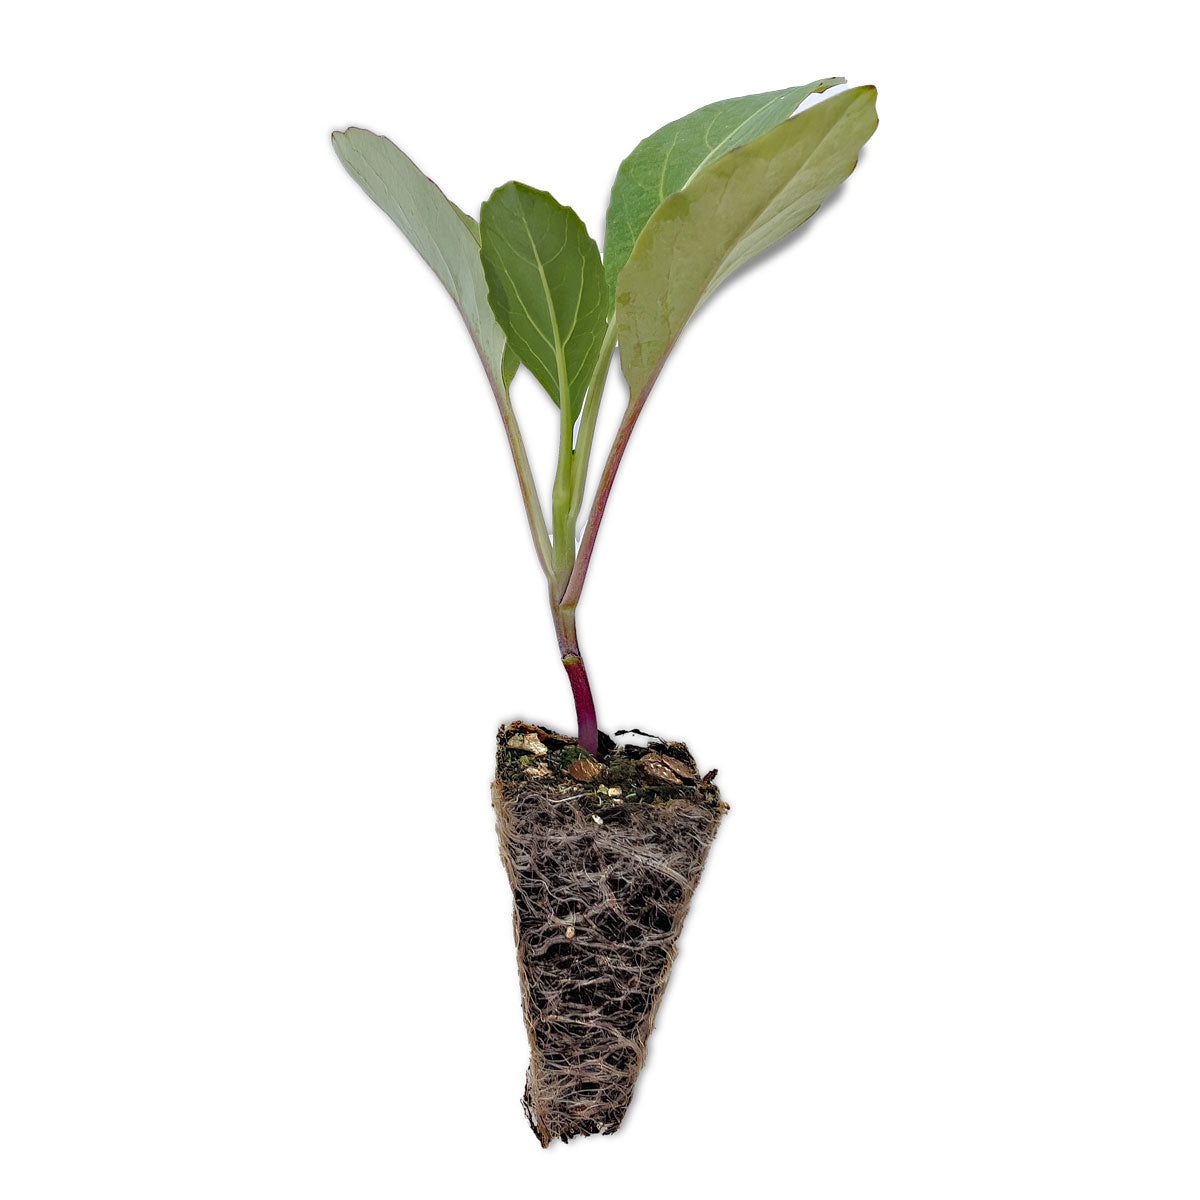
Chinese Broccoli
Chinese broccoli, or Gai Lan (芥蓝), is a traditional Asian vegetable known for its dark green, slightly pointed leaves and strong upright growth. This open-pollinated, leaf-type variety is perfect for stir-fries, soups, and steaming. Rich in vitamins A, C, K, and calcium, iron, and fibre, it adds both nutritional value and authentic flavor to any dish. The slightly bitter taste pairs wonderfully with garlic, ginger, soy sauce, and oyster sauce, making it a staple in Chinese cuisine. 🌱 SEEDLING HEIGHT | 15cm-20cm including the root system 🥗 WHERE TO PLANT | Top two levels Harvest Suggestions: Stir-Fried Chinese Broccoli : Toss with garlic, soy sauce, and oyster sauce for a classic dish. Chinese Broccoli Soup : Use in traditional Asian soups for a comforting and nutritious meal. Steamed with Garlic : Steamed and served with garlic and soy sauce for a simple, healthy side. Salads : Add blanched or raw Chinese broccoli to salads for extra crunch and flavor. Vegetable Medley : Include in a vegetable medley for a well-rounded dish full of vibrant flavors.
Brand: Quality Plants & Seedlings
Category: Food, Beverages & Tobacco > Food Items > Fruits & Vegetables > Fresh & Frozen Vegetables > Gai Lan